Medical Cadet Corps

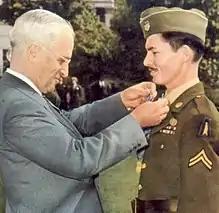
Corporal Doss receiving the Medal of Honor from President Harry Truman on October 12, 1945

In 1950 a 10-day summer camp training program was held at Grand Ledge, Michigan on the Michigan Conference camp meeting grounds. Named for Desmond T. Doss, the first conscientious objector to receive the Medal of Honor, this camp became an annual event until about 1970. Doss himself frequently attended, an attraction that helped bring more young men to the camp each year. From 1951 until 1958, Everett Dick commanded Camp Doss aided by a core group of MCC leaders who gathered at Grand Ledge each summer from across the nation. The camp also attracted international visitors interested in creating MCC programs in their home countries. Visitors and inquiries about the camp came from Brazil, Cuba, Dominican Republic, Puerto Rico, Mexico, and South Africa. The camp was active throughout the Korean and Vietnam wars before the property was sold in 1988.